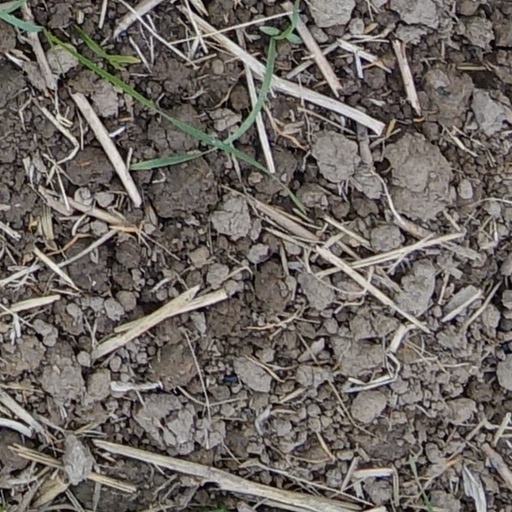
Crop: wheat